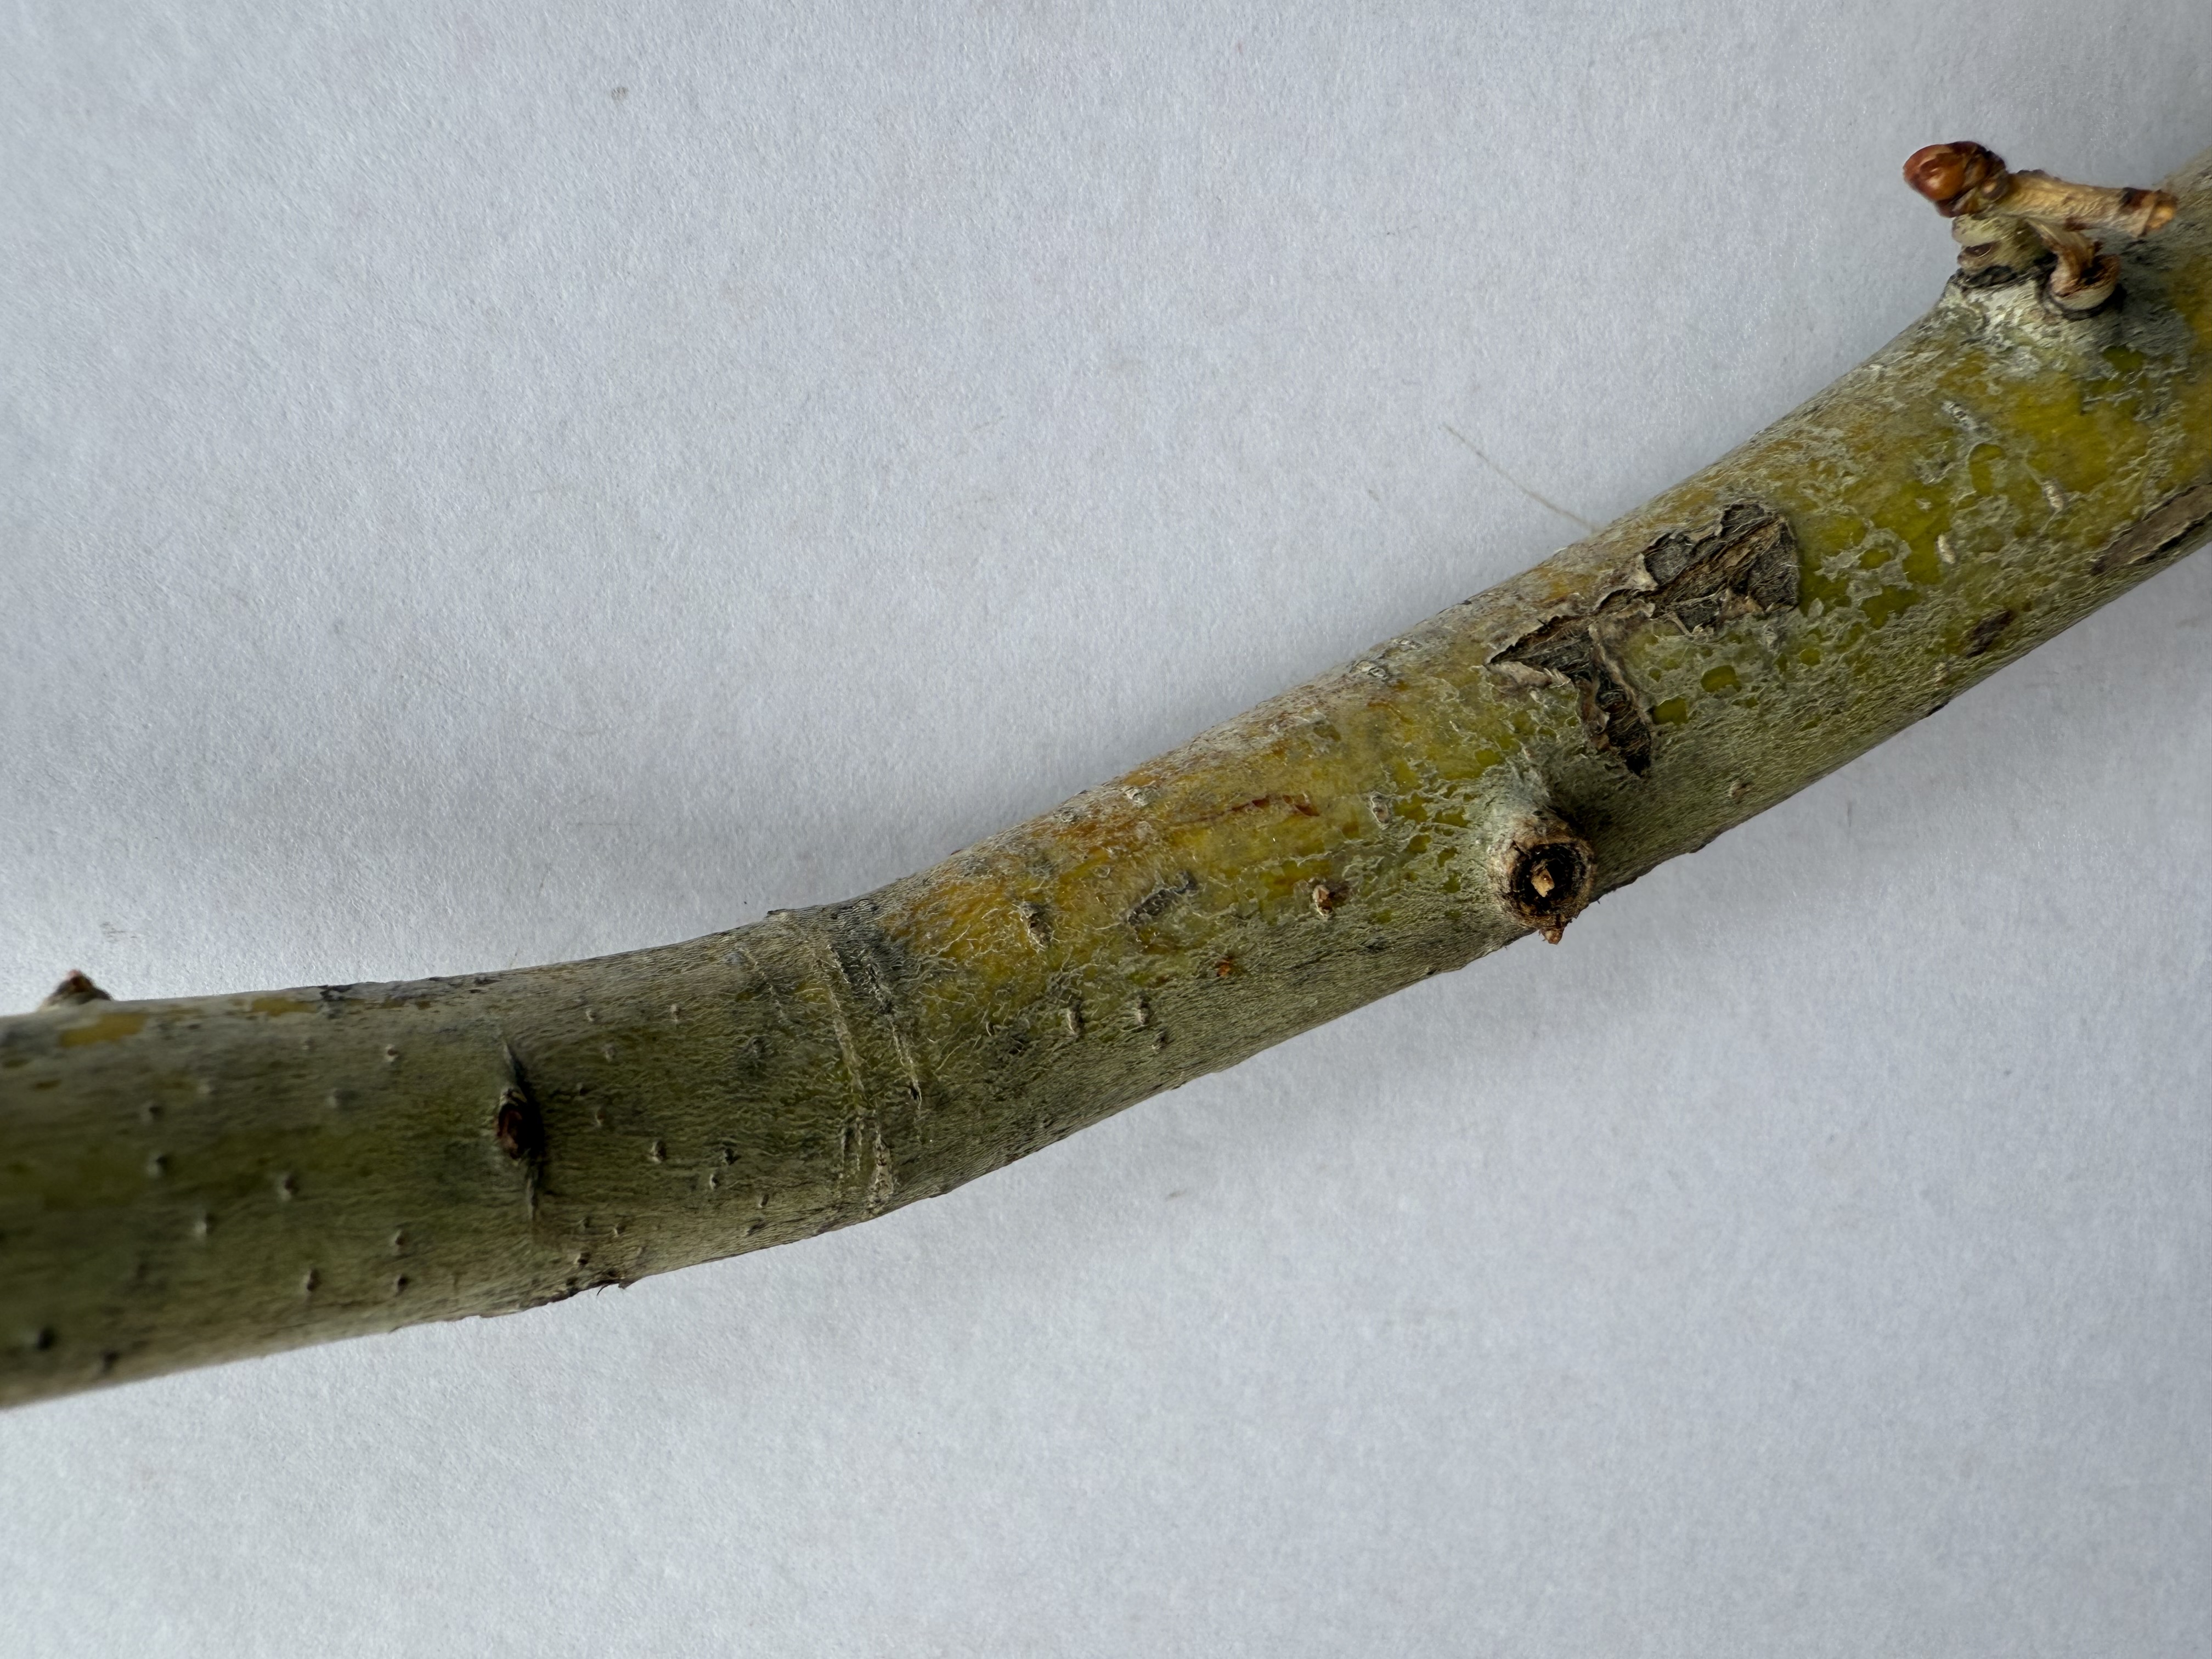
Variety: Red Azarol